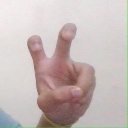
अक्षर: ई